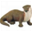
Label: otter